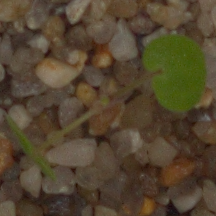
Label: smallflowered_cranesbill